Connie C. Lu

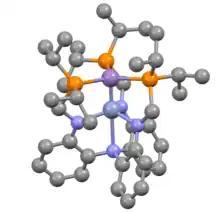
A heterobimetallic coordination complex prepared by Lu and coworkers, bearing a quintuple metal-metal bond, with Mn-Cr bond distance of 1.8192(9) Å.

In 2009, Lu began her independent career at the University of Minnesota, Twin Cities as an assistant professor in the department of chemistry. She was promoted to associate professor with tenure in 2015, and full professor in 2020. She moved her laboratory to the University of Bonn in 2022.